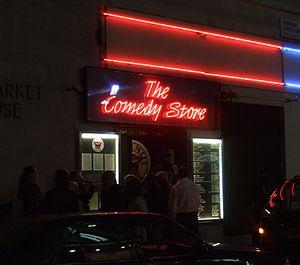
The Comedy Store est un club situé dans le quartier de Soho, à Londres, créé en 1979 par Peter Rosengard.